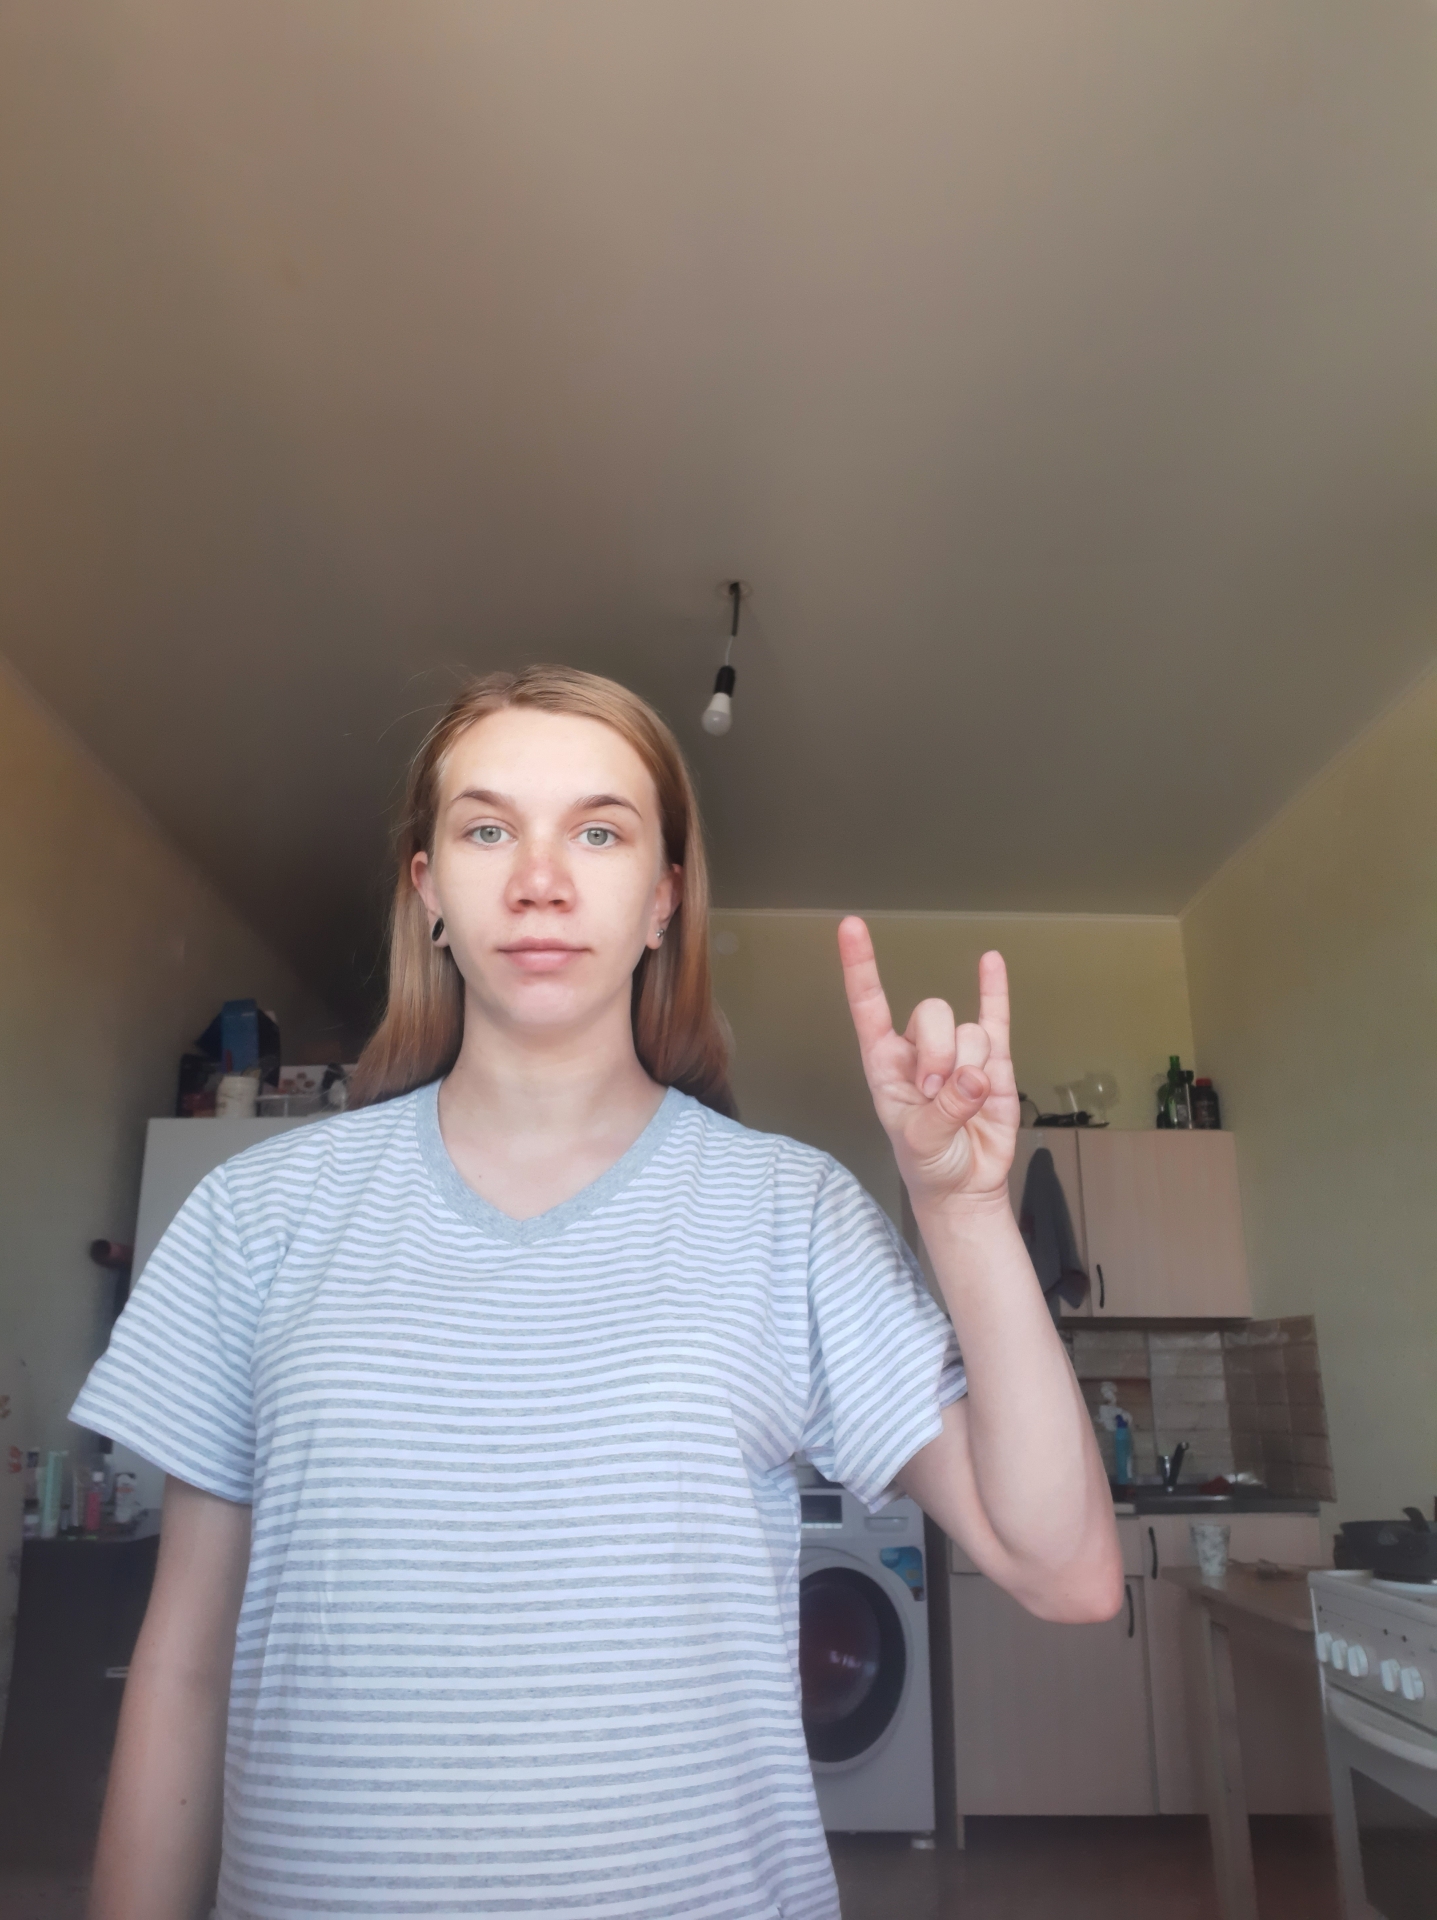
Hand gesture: rock